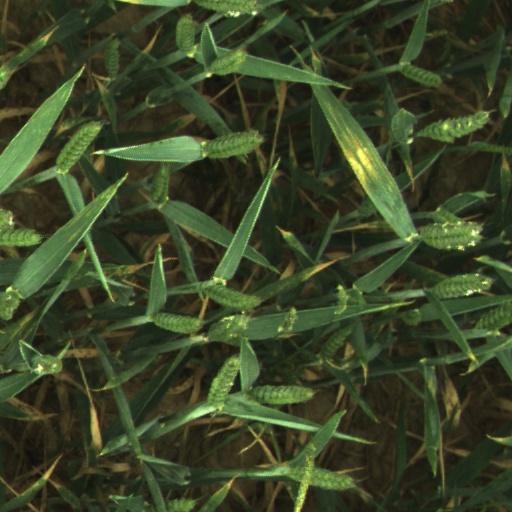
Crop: wheat